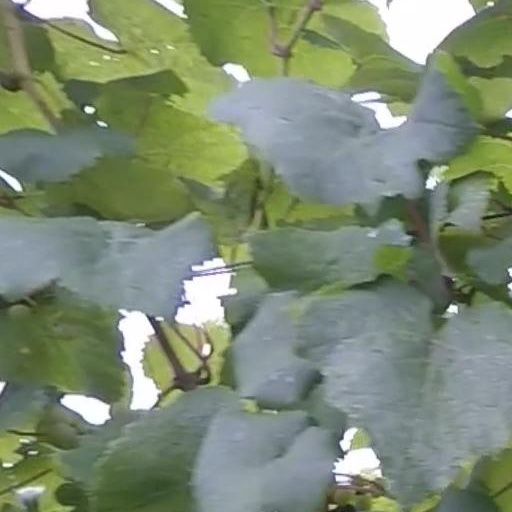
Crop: grape